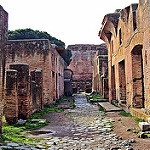
Scene: Outdoor